Nguyễn Hợp Đoàn

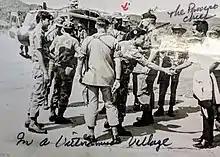
Battle of Dak To (1967)

Nguyen was Province Chief of Kon Tum Province from 1965–70, where the communist Tet Offensive of 1968 was soundly defeated. He excelled as a Military Officer and as a Public Servant, in his dual role as the Governor of the Military District of Tuyen Duc, and as Mayor of the provincial capital city of Dalat from 1970–75. During his tenure, Dalat was a safe haven. He built on its charm and beauty, and kept it a favorite honeymoon destination. Dalat was also a center of learning, with many boarding schools, universities, military academies and seminaries. South Vietnam's sole nuclear reactor and associated scientists and personnel were based in Da Lat. In 1975, in the hope that he would bring tranquility to the capital city, President Nguyễn Văn Thiệu appointed Nguyễn its next mayor. He was promoted to the rank of Brigadier General and made plans to assume the mayorship.